Shoom

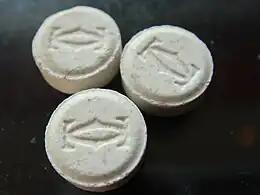
Off-white ecstasy pills with brand imprints

Until the summer of 1987, ecstasy was only known to a few British dance music enthusiasts, including Boy George, Marc Almond of Soft Cell and New Order's Bernard Sumner, who frequented US clubs such as Studio 54 in New York, and the Warehouse and Muzic Box clubs in Chicago, where they heard DJs such as the early 1980s pioneer DJs Ron Hardy and Frankie Knuckles. As little was popularly known about ecstasy, there was a common misconception that it was legal, when it was in fact listed as Class A under the UK Misuse of Drugs Act. While house music and the ecstasy sub-culture developed independently, they did not become mainstream until combined at London clubs in 1987. Sheryl Garratt, one of the earliest journalists to write about the scene, believes the music worked so well with the drug because the warm and empathetic high from ecstasy aligned with the small, intimate size of the early London clubs, and the shared excitement of discovering a new and revolutionary form of electronic music. Bottled water and the energy drink Lucozade became the club's most popular drinks, partly because the gym could not sell alcohol, but mainly because many clubbers noticed how alcohol dulled the impact of the ecstasy high. A myth was that vitamin C also reduced the drug's impact, so orange juice was taken off the bar menu.